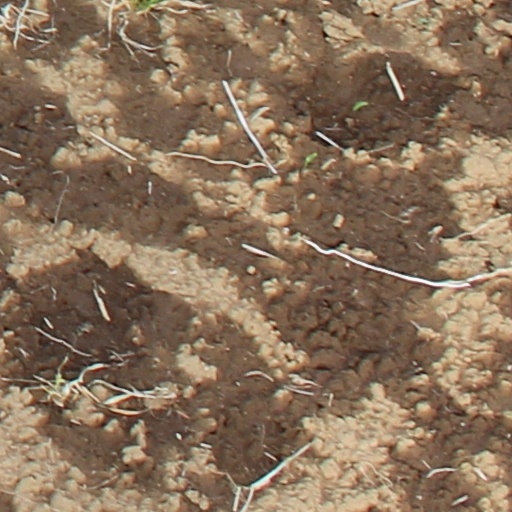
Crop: wheat